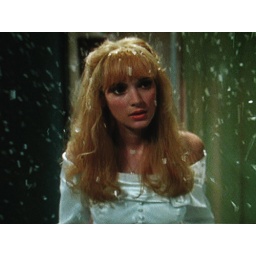
Kim in that beautiful white dress